Abel Ferreira

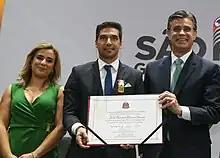
Ferreira and his wife Ana Xavier with Rodrigo Garcia in 2022

Ferreira married Ana Xavier in 1996, with whom he had daughters Inês and Mariana. In March 2021, he was decorated with the Commander of the Order of Infante D. Henrique.